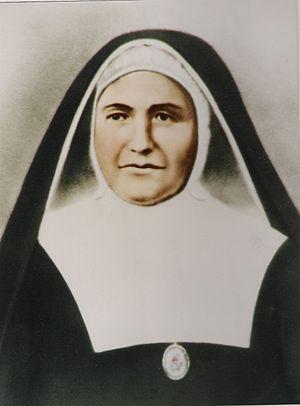
Caterina Coromina i Agustí est une religieuse espagnole, fondatrice des Sœurs joséphites de la charité au service des malades. Elle est reconnue vénérable par l'Église catholique.